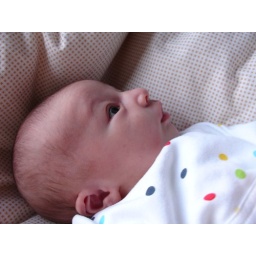
Arlo's first road trip to our house in Hazlmere, Buckinghamshire.